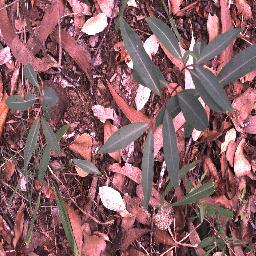
Label: rubber_vine